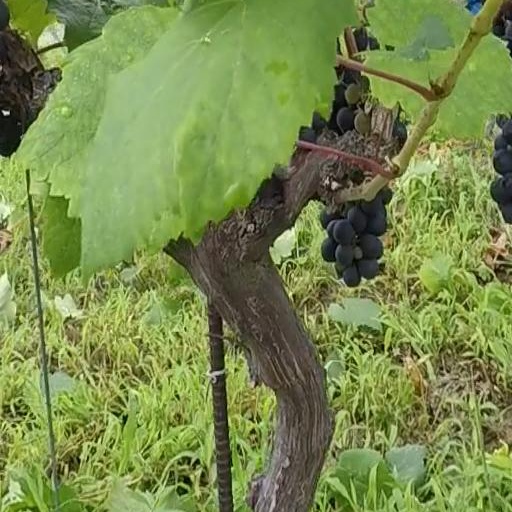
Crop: grape